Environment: real
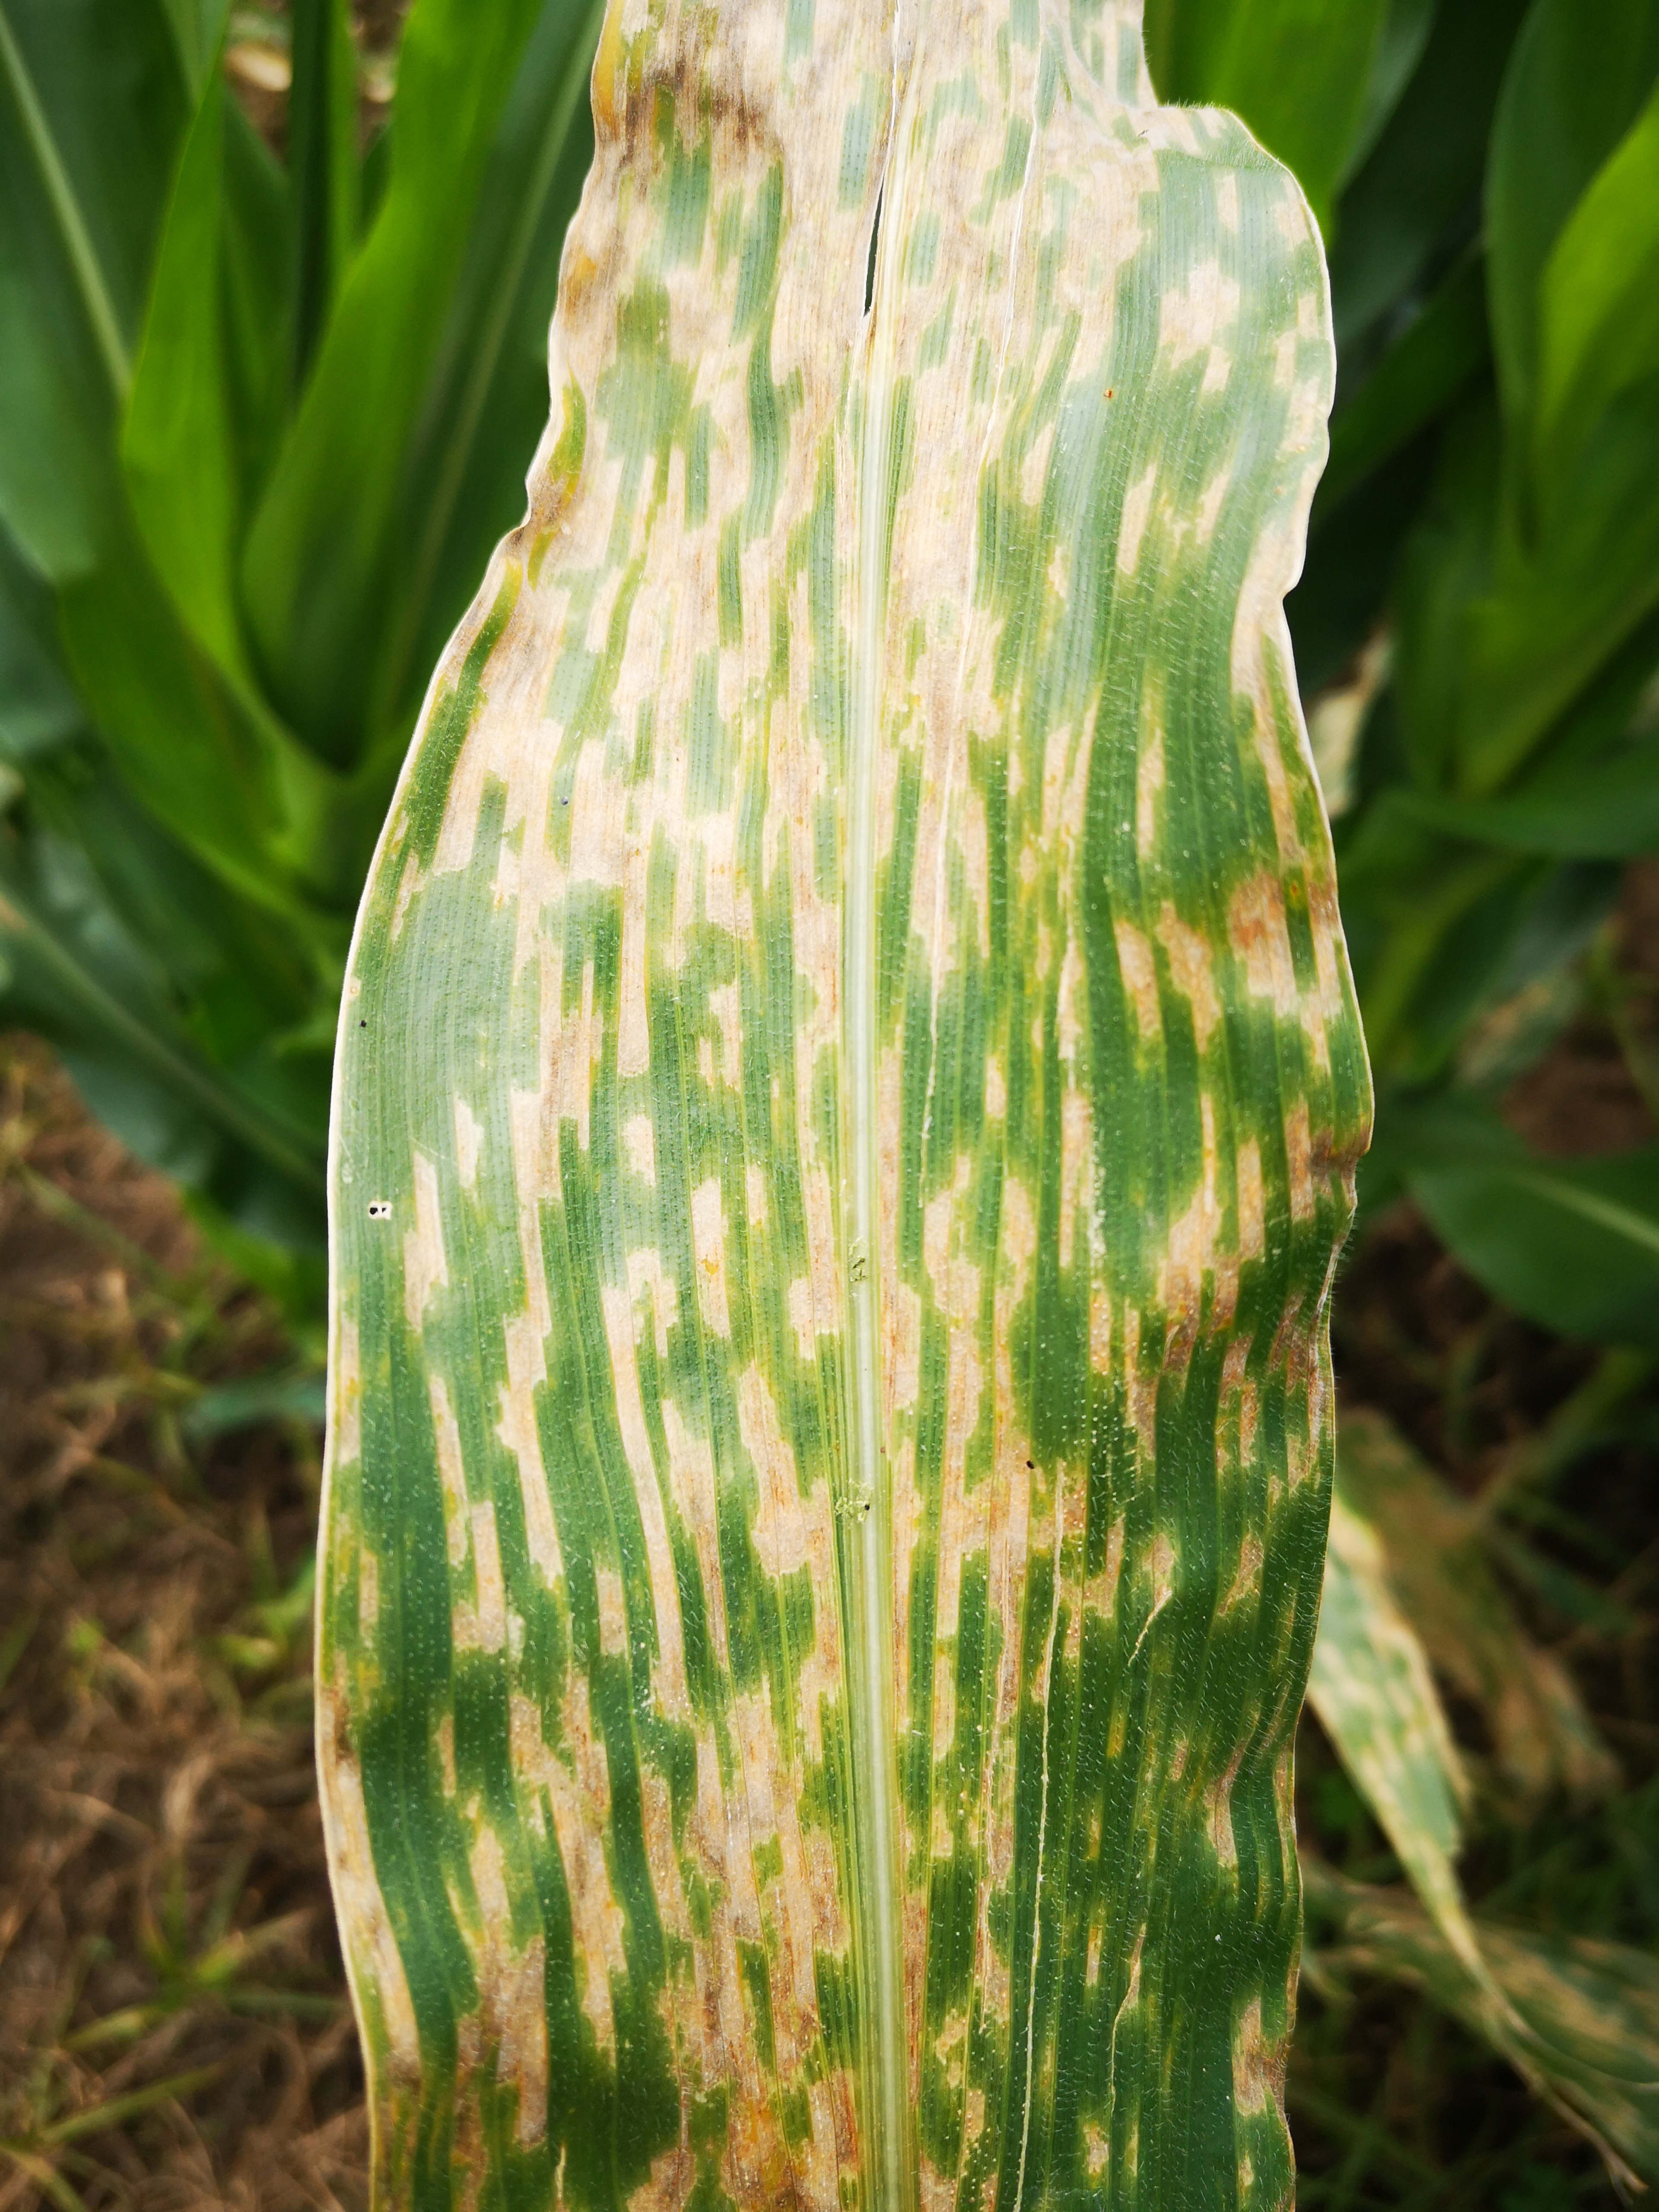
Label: gray_leaf_spot